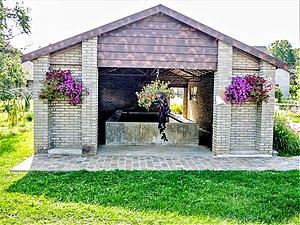
Fontaine-lavoir
Urcerey est une commune française située dans le département du Territoire de Belfort en région Bourgogne-Franche-Comté. La commune dépend du canton de Châtenois-les-Forges. Ses habitants sont appelés les Urceroys.